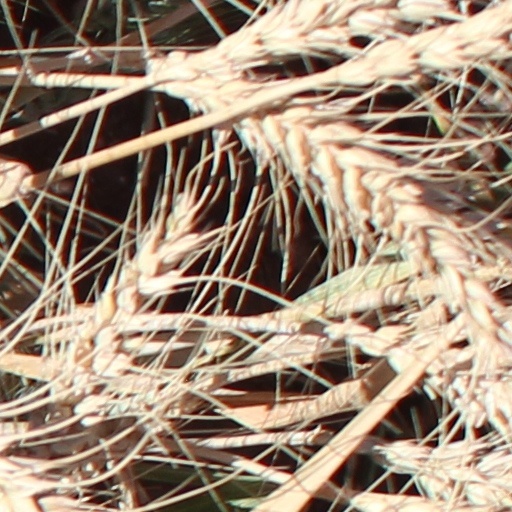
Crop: wheat